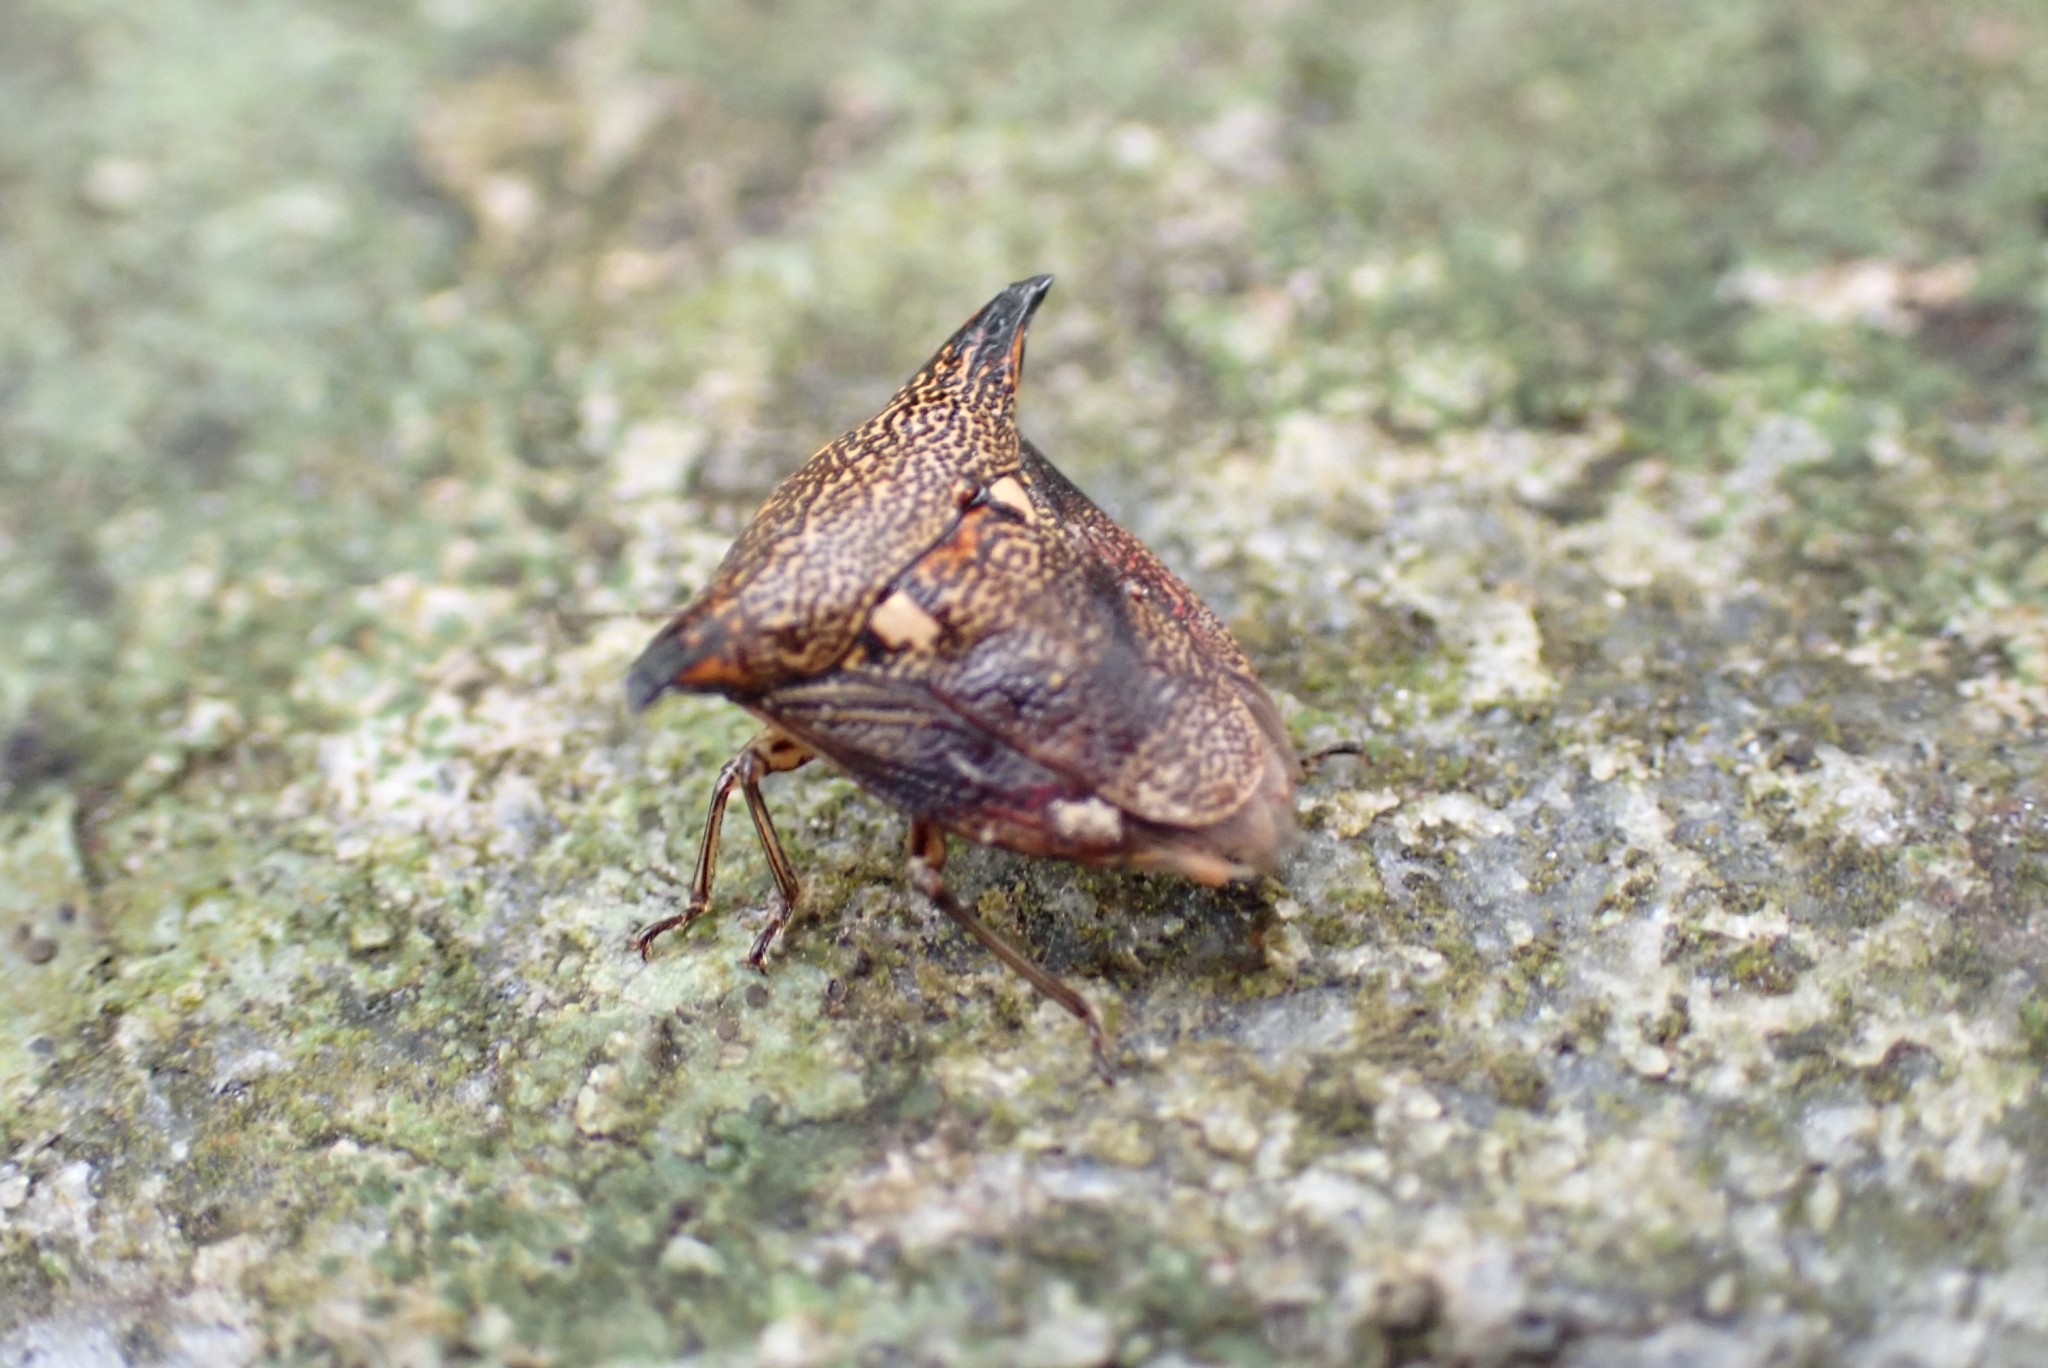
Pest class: stink_bug